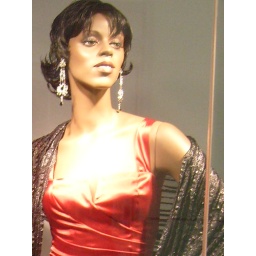
mannequin in a red dress